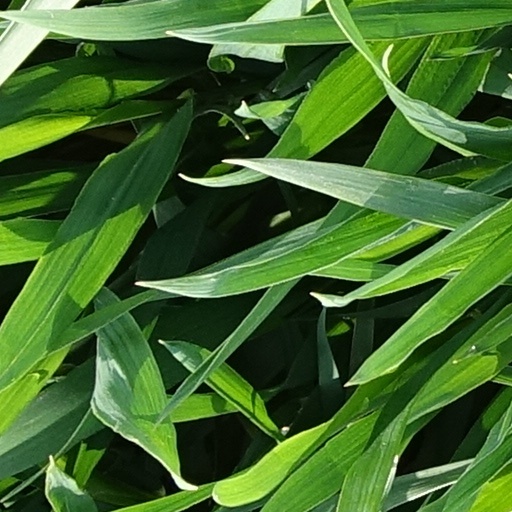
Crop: wheat